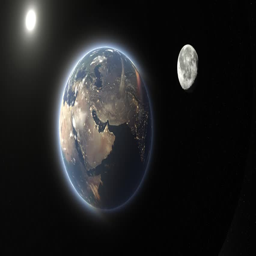
rendering of the earth and moon .